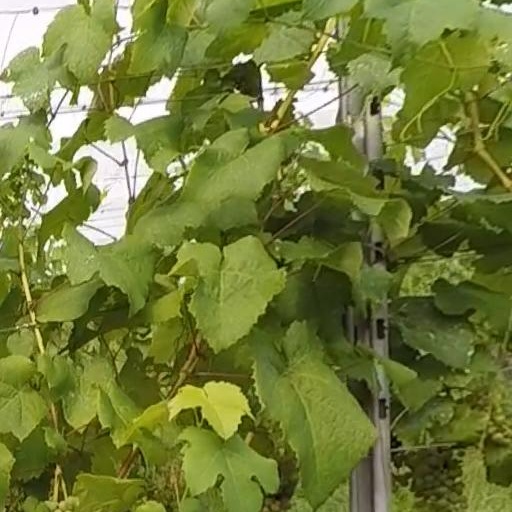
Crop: grape